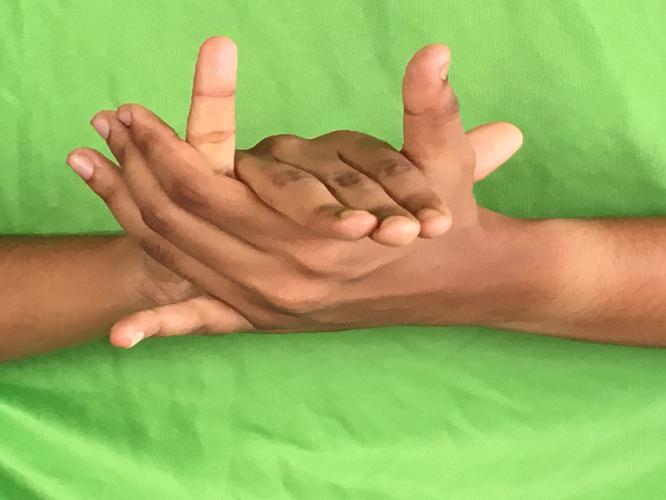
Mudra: Kurma
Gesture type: double_hand